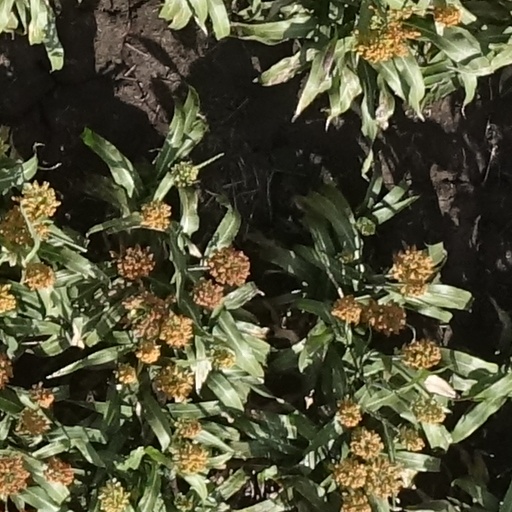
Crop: sorghum